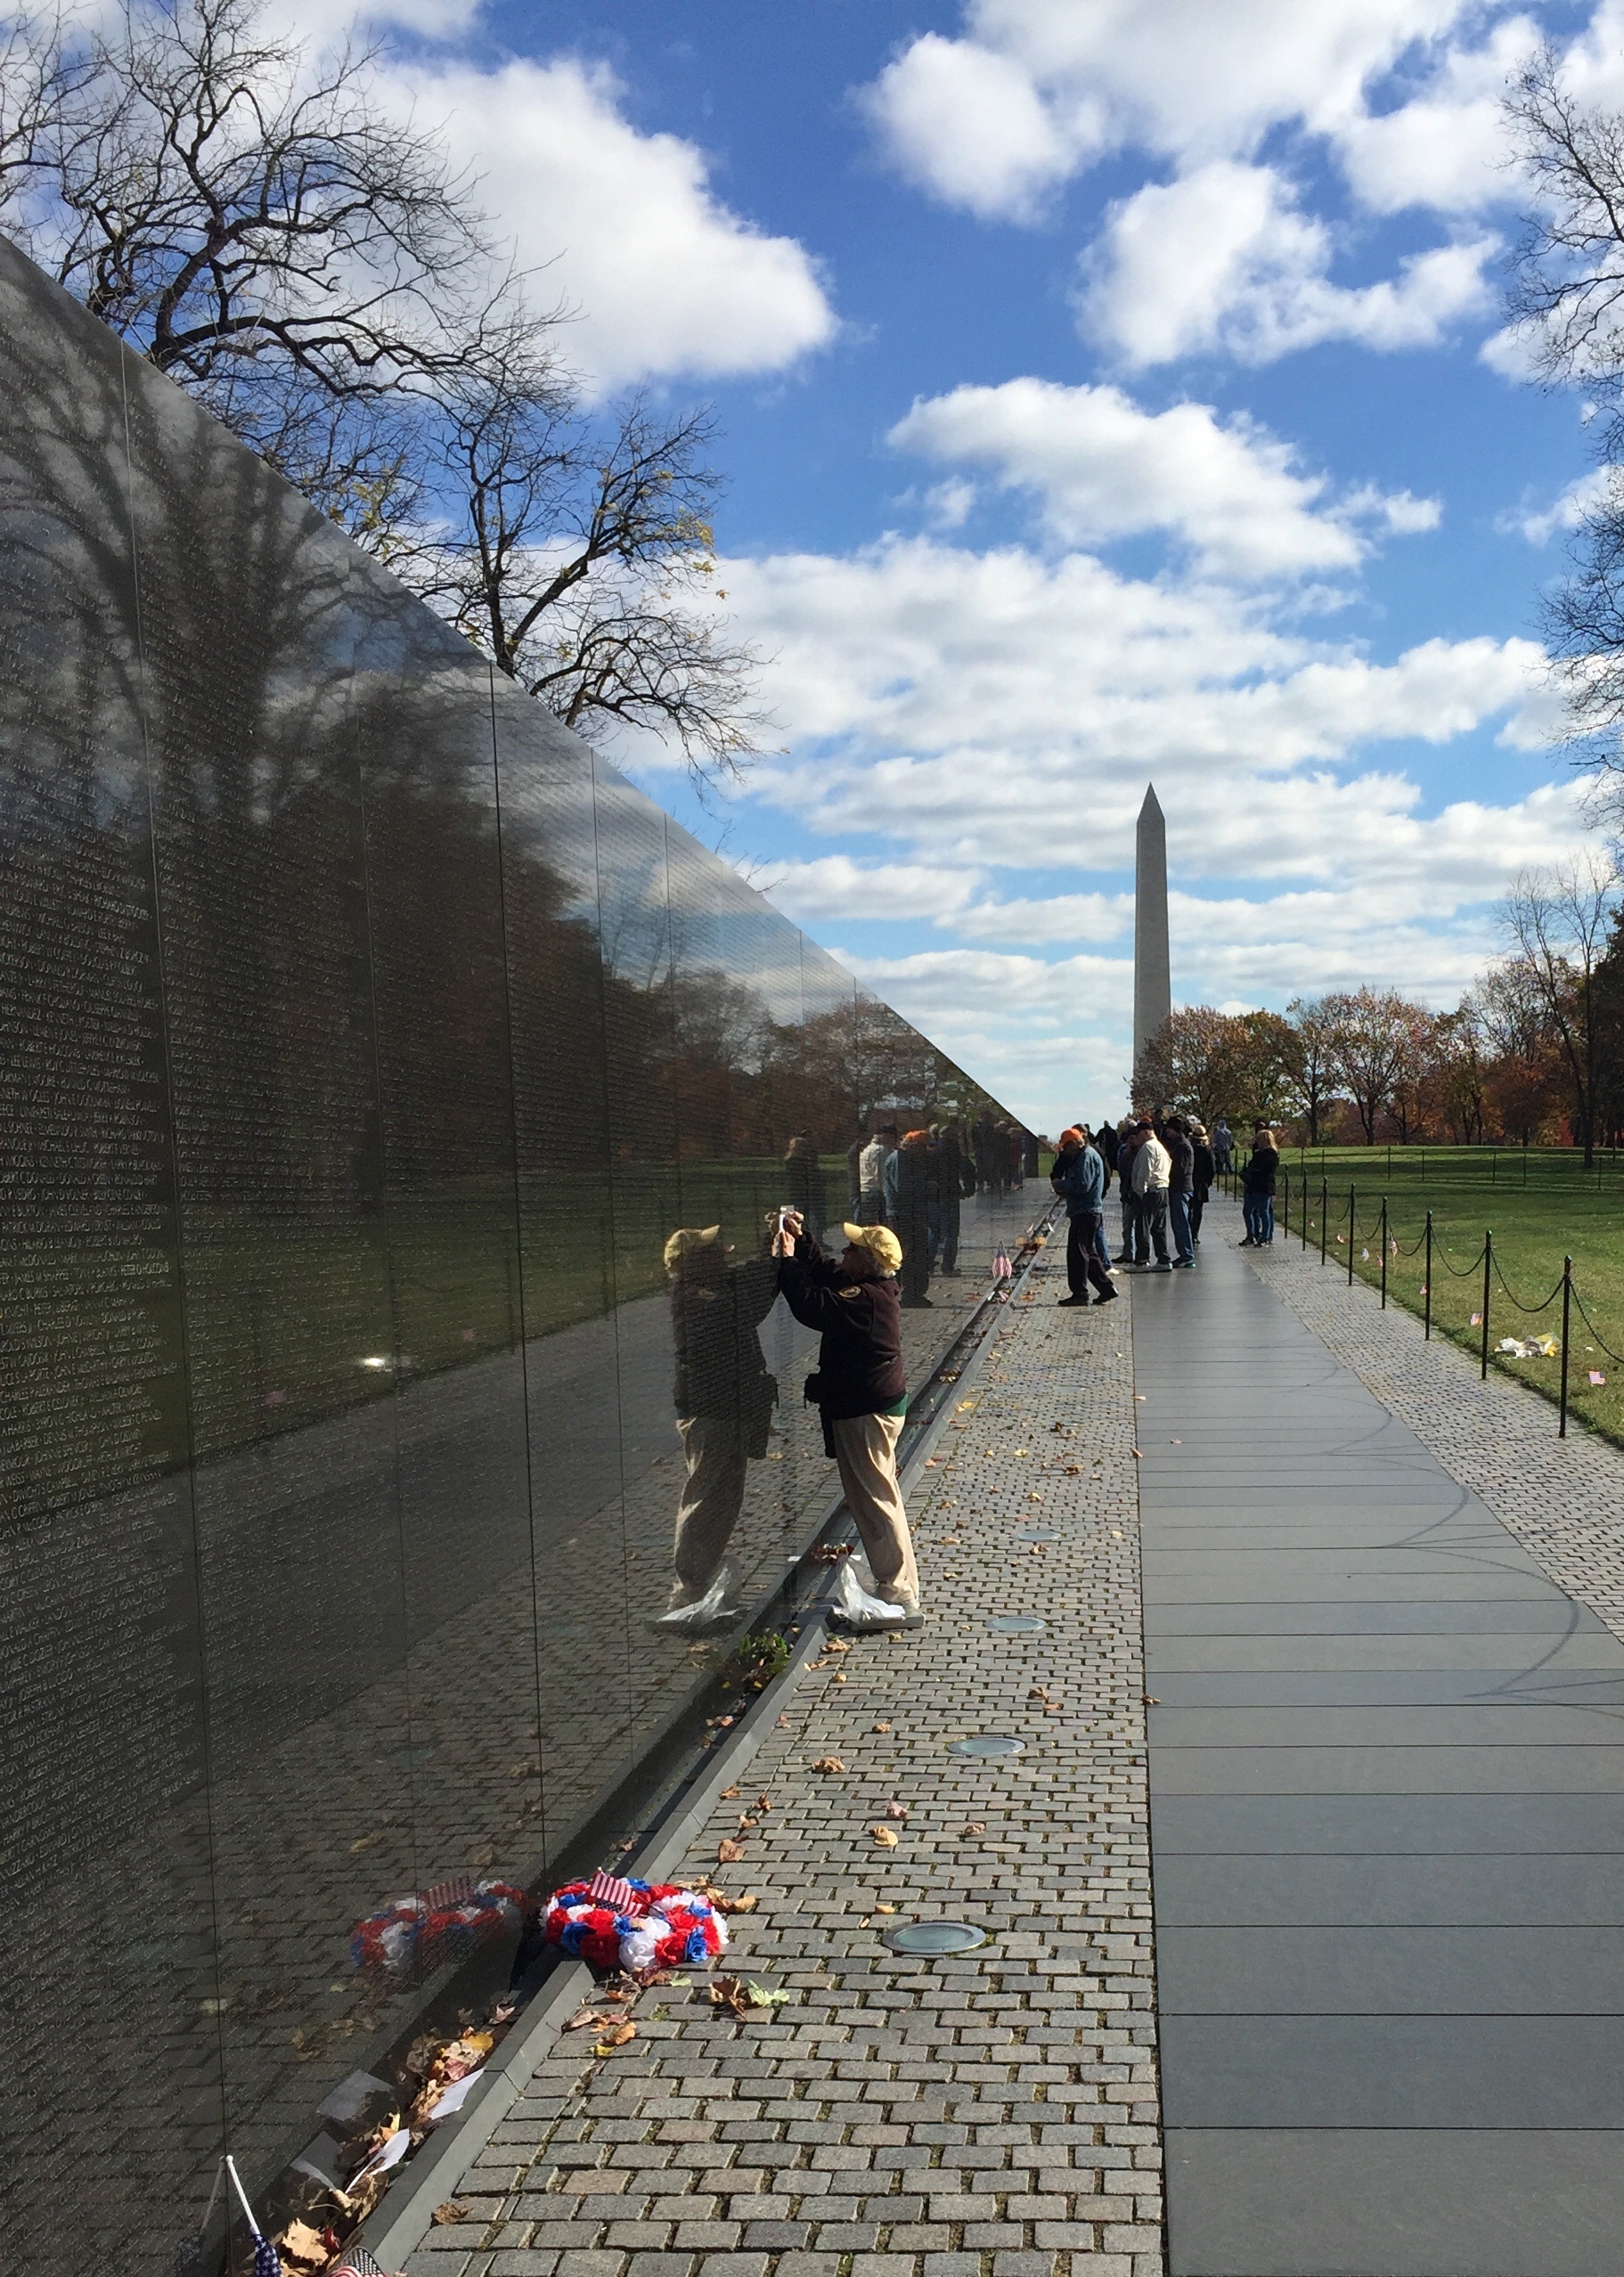
winter, sky, summer, reflection, tourism, waterway, dc, memorial, clouds, vietnam